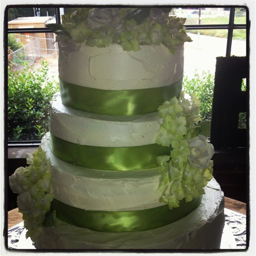
wedding cake i made for a wedding yesterday !